Aloners

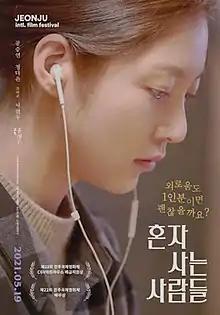
Theatrical release poster

Aloners is a 2021 South Korean drama film edited, written and a directorial feature debut by Hong Sung-eun. It stars Gong Seung-yeon with Jeong Da-eun, Seo Hyun-woo, Park Jeong-hak in supporting roles. The film premiered on April 30, 2021 at the Jeonju International Film Festival and was later screened in the Discovery section of the 2021 Toronto International Film Festival. It was theatrically released in South Korea on May 19, 2021.